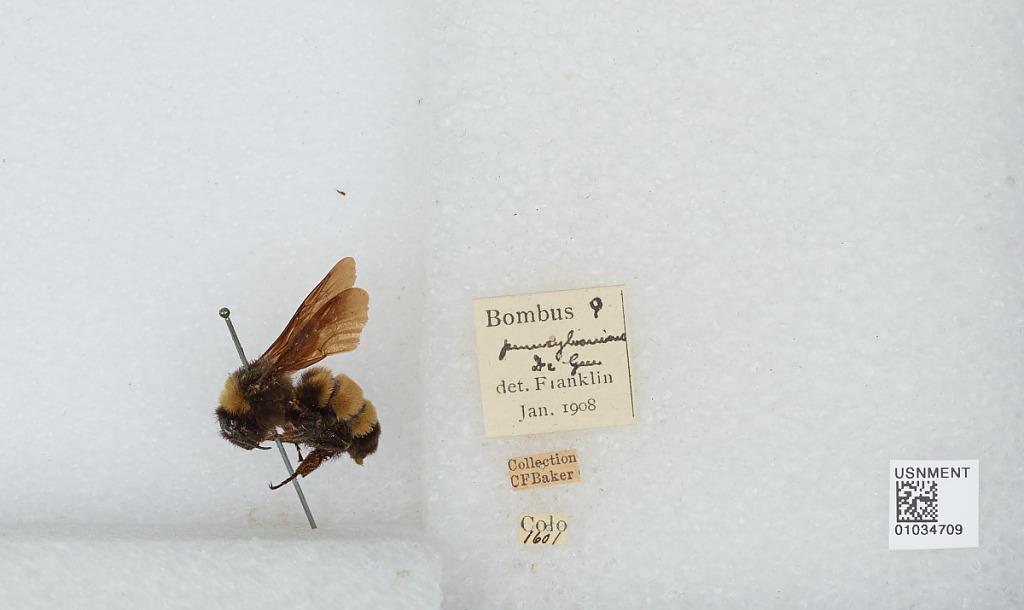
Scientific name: Bombus (Fervidobombus) pensylvanicus pensylvanicus (De Geer)
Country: United States
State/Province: Colorado
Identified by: Franklin